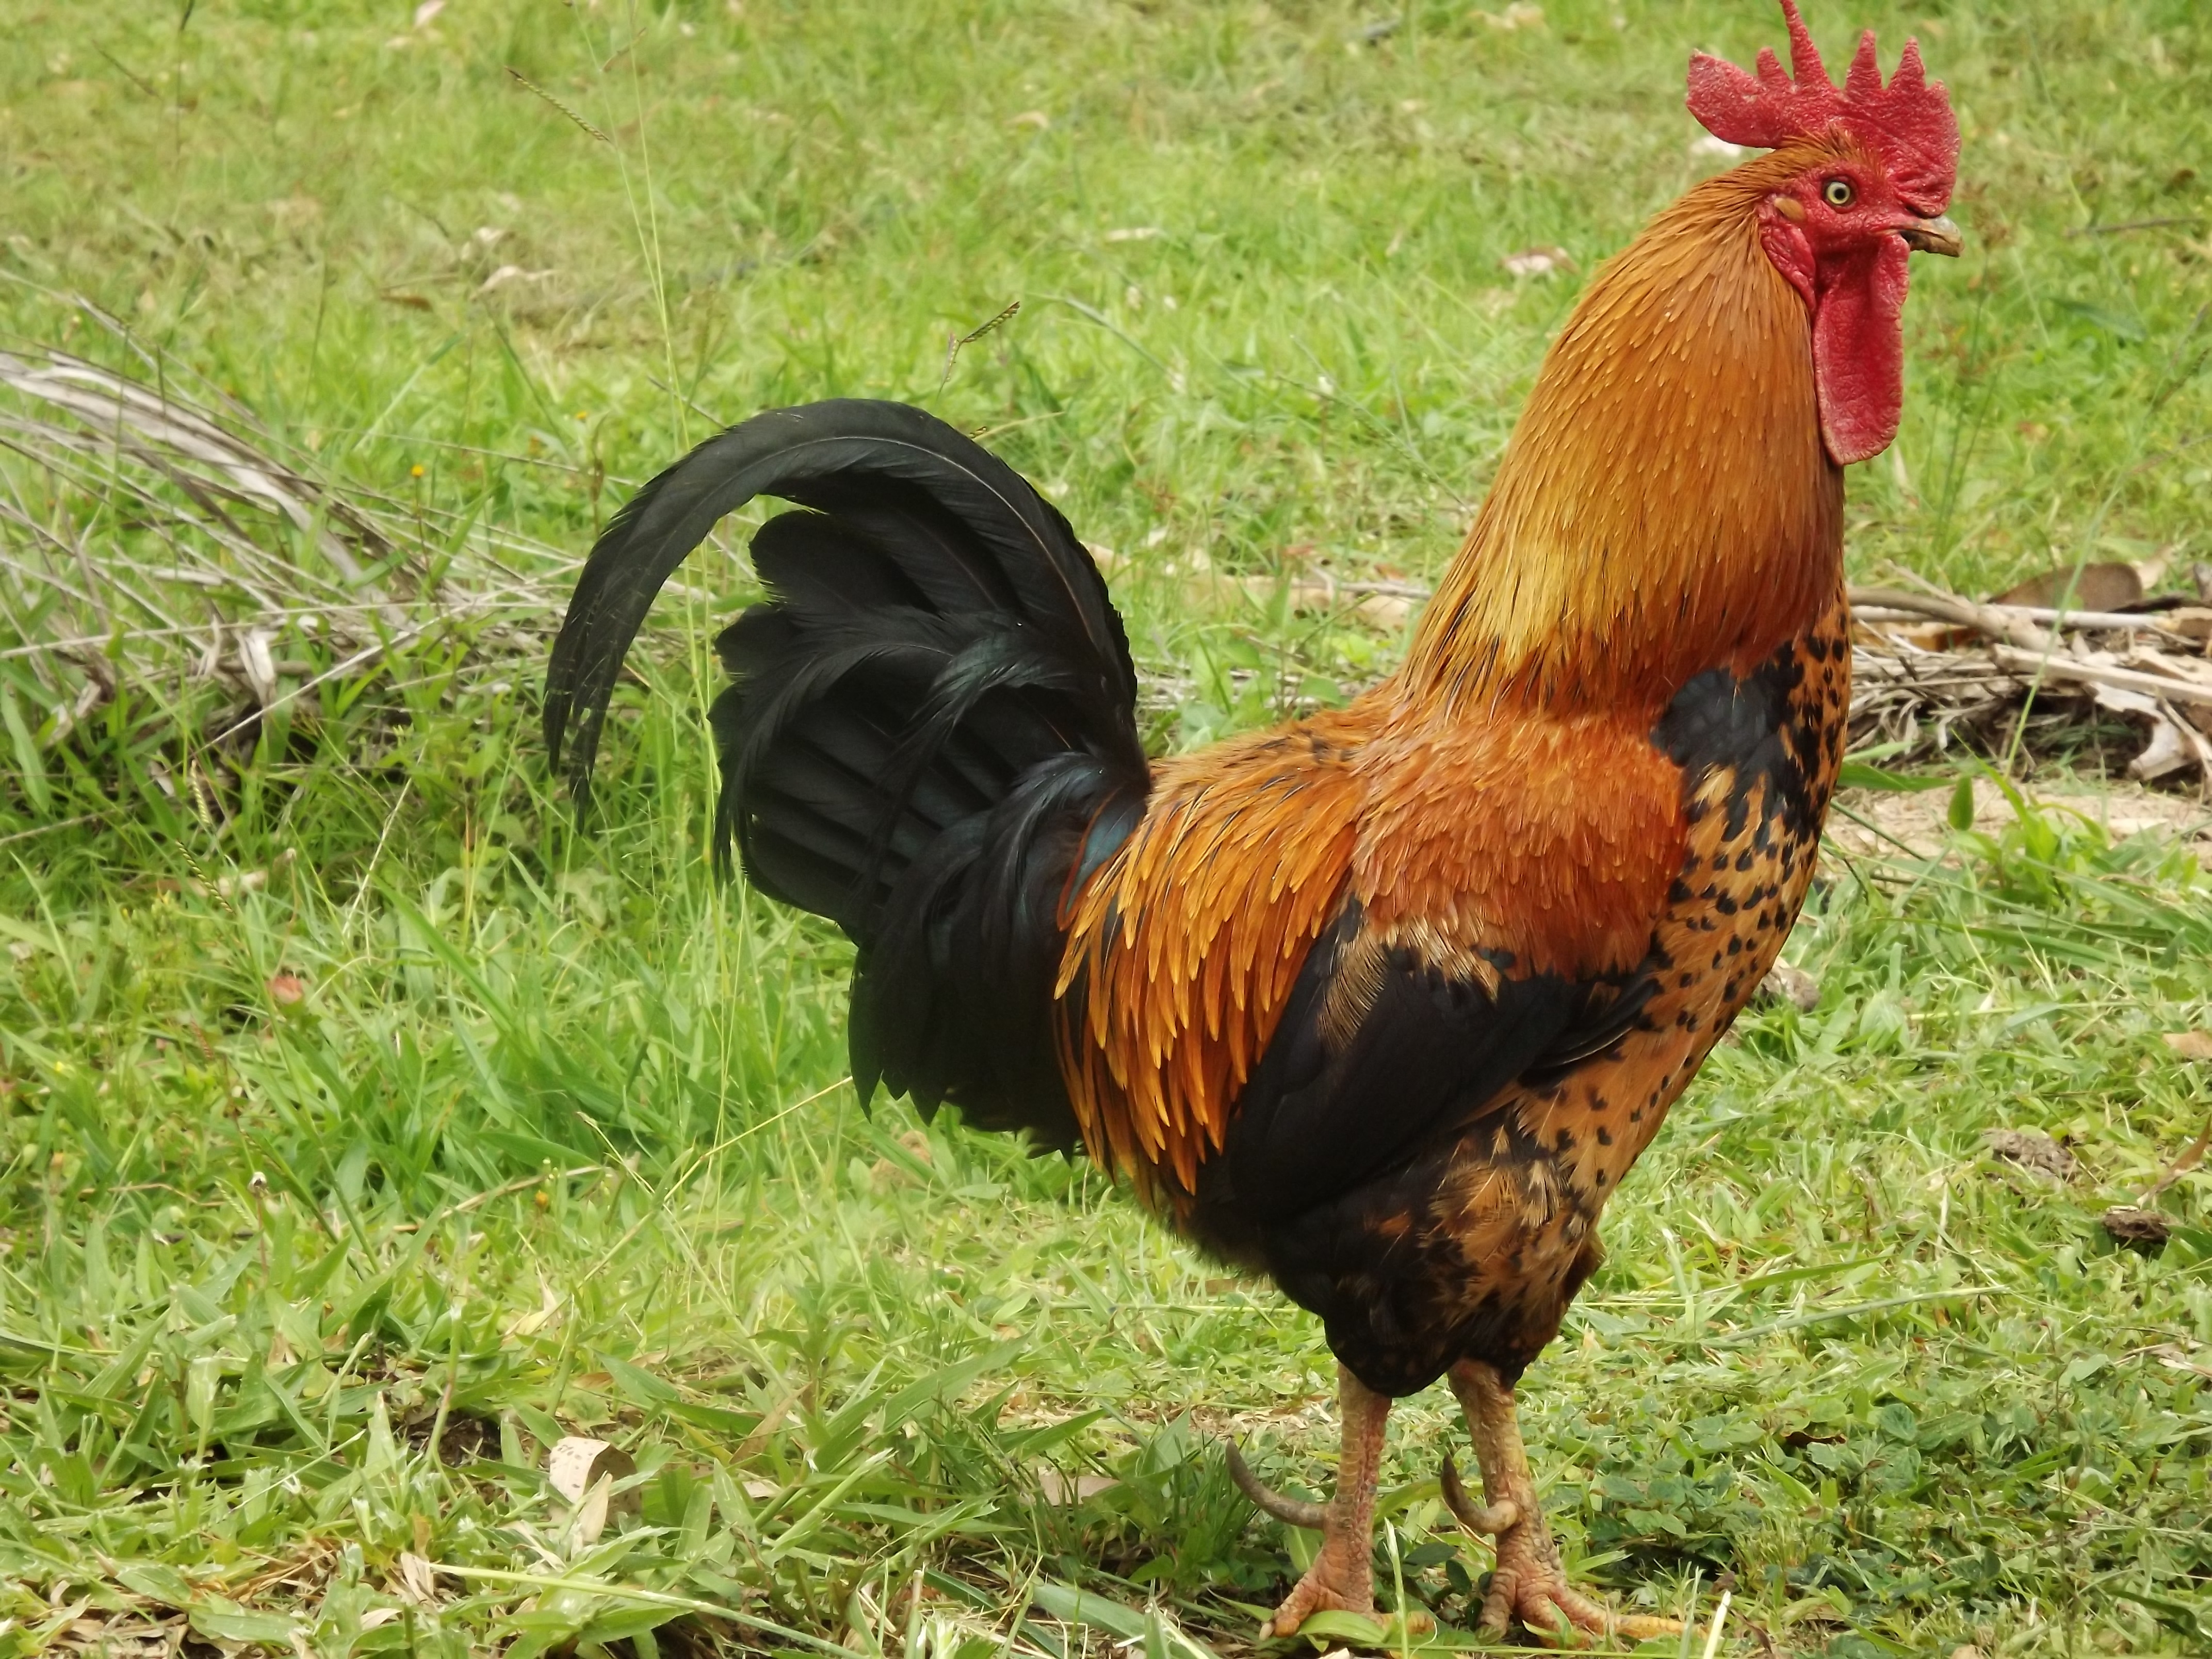
nature, bird, farm, prairie, animal, beak, chicken, fowl, fauna, rooster, poultry, cock, animals, galliformes, vertebrate, phasianidae